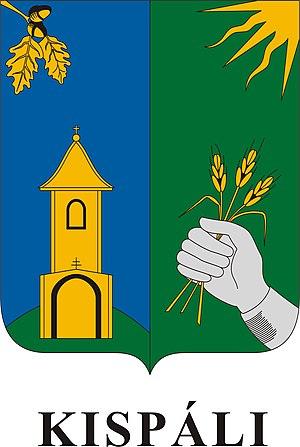
Kispáli est un village et une commune du comitat de Zala en Hongrie.